Avon Gorge

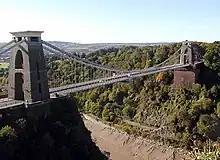
The bridge and river at low tide, from the Observatory.

The gorge cuts through a ridge mainly of limestone, with some sandstone. This particular ridge runs from Clifton to Clevedon, away on the Bristol Channel coast, although limestone is found throughout the Bristol area. The fossil shells and corals indicate that the limestone formed in shallow tropical seas in the Carboniferous, 350 million years ago. For a long time it was unclear what caused the Avon to cut through the limestone ridge, rather than run southwest through the Ashton Vale into the valley of the Land Yeo. However, Bristol was at the southern edge of glaciation during the Anglian ice age, and it has been suggested that ice blocked the river's natural route through Ashton Vale to the west. At the Clifton Suspension Bridge the Gorge is more than wide and deep.